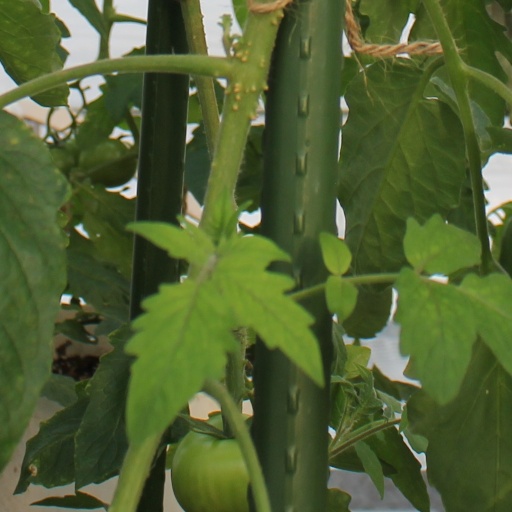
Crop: tomato